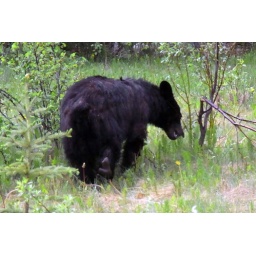
A black bear beside the Maligne Rd